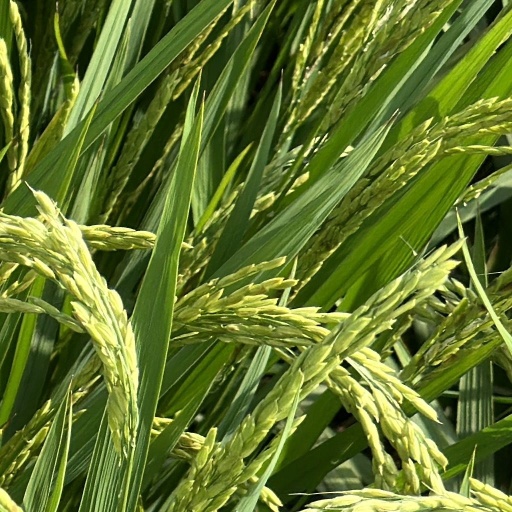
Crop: rice